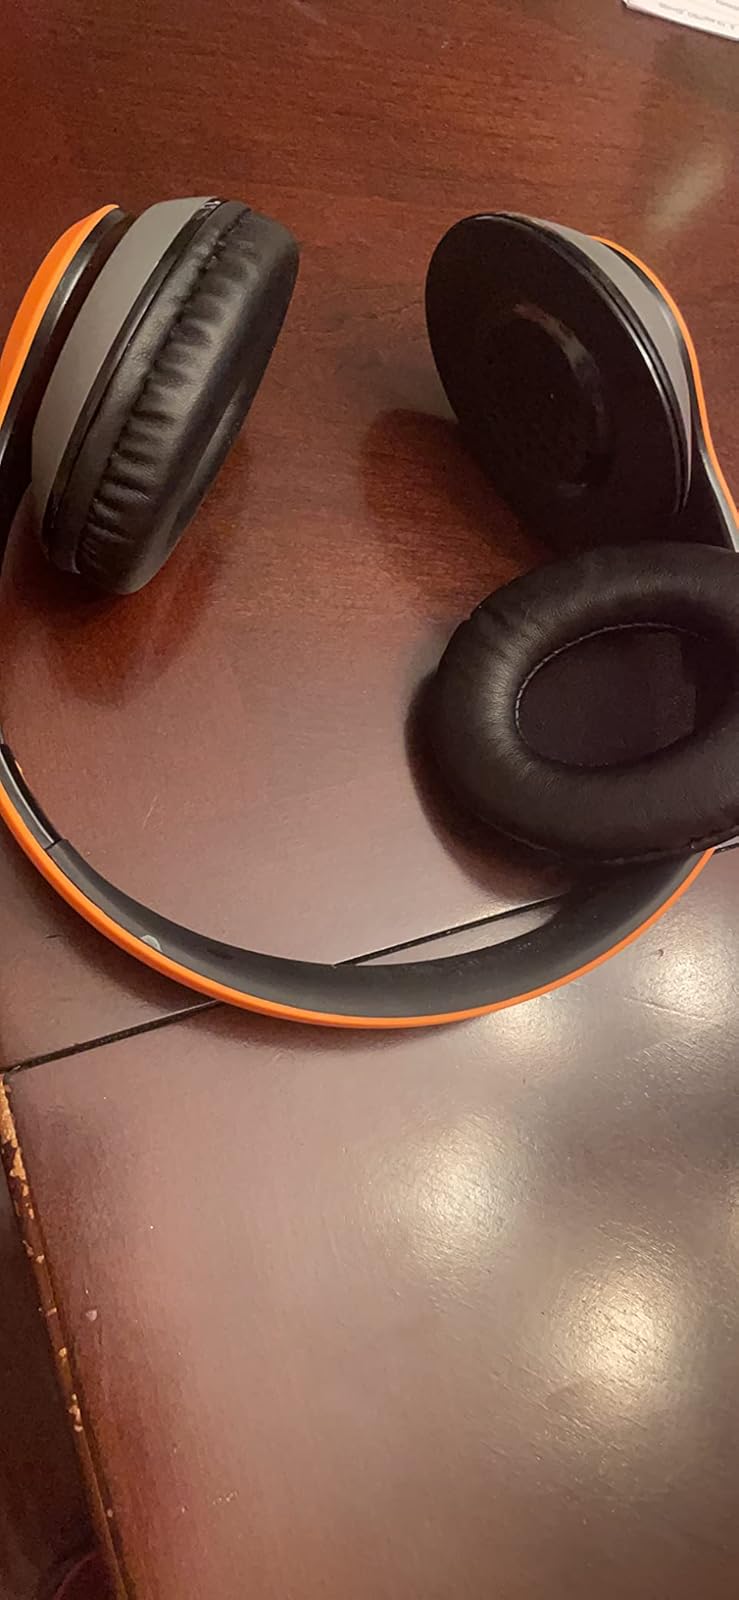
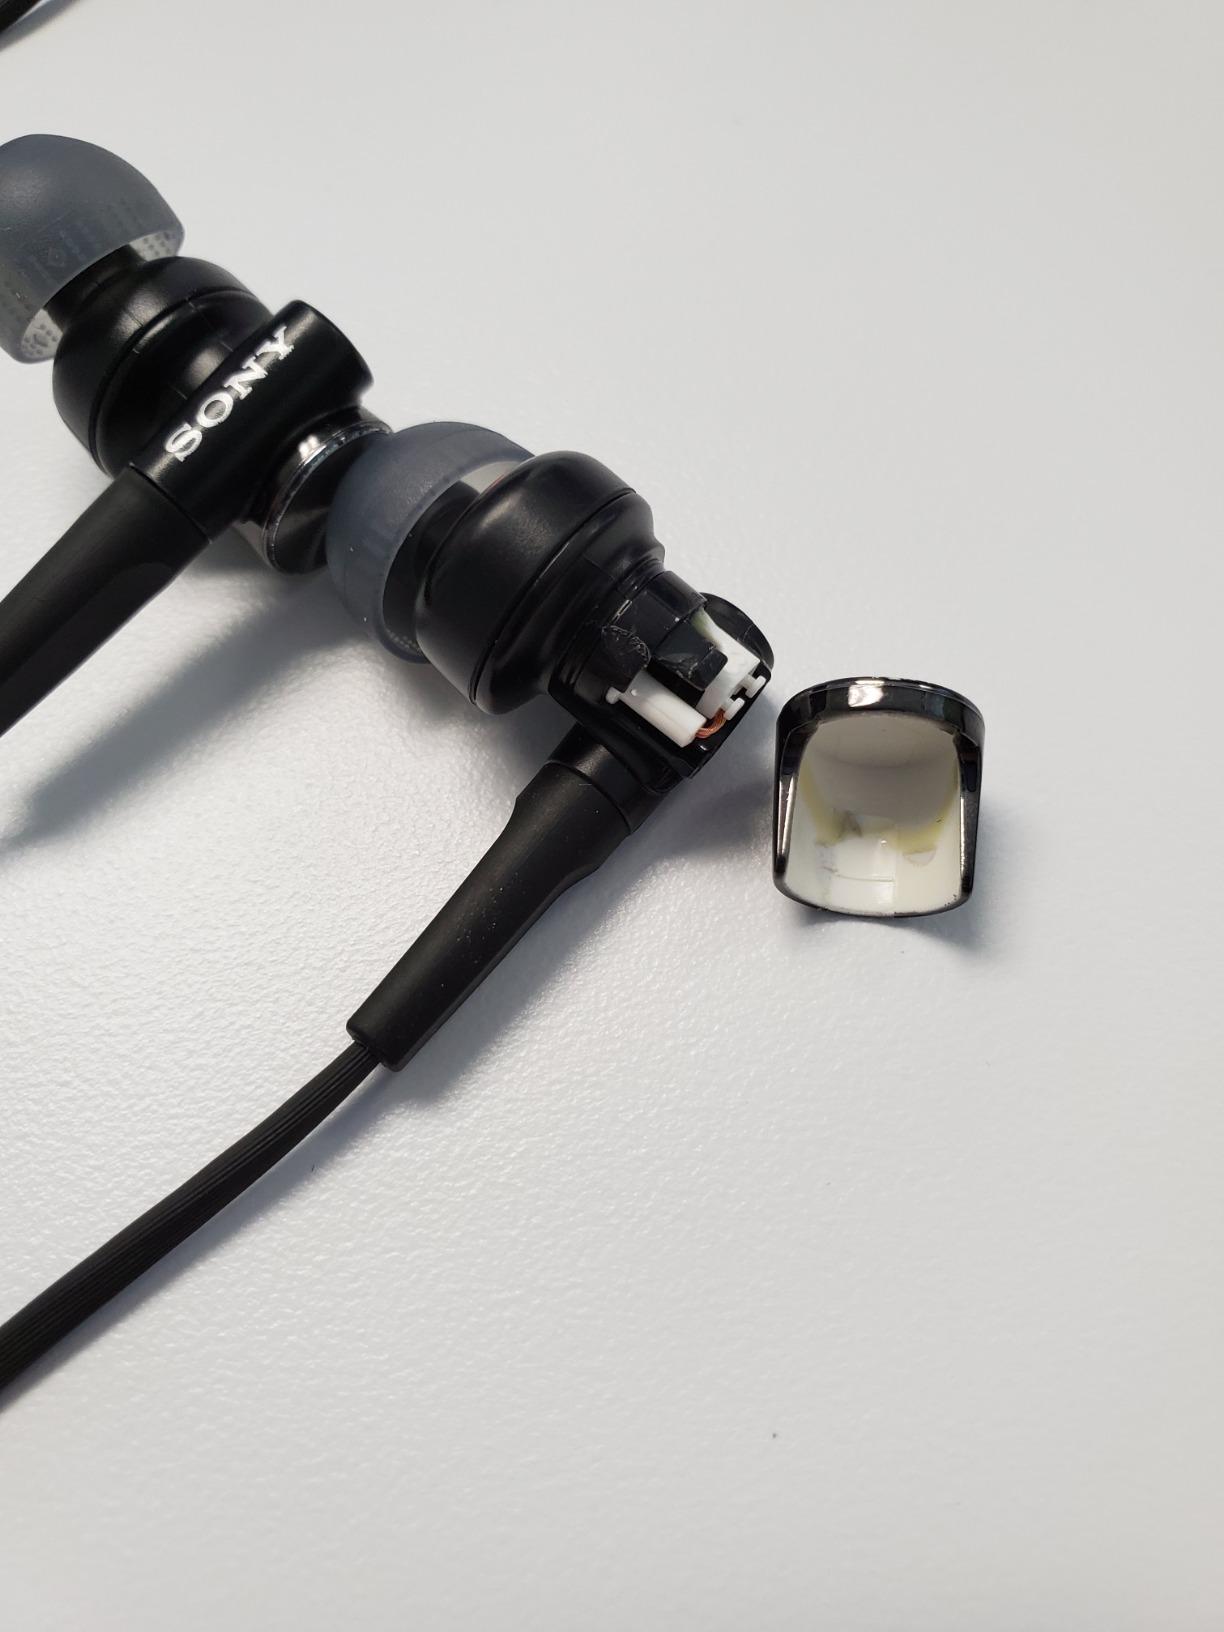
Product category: headphones
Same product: no